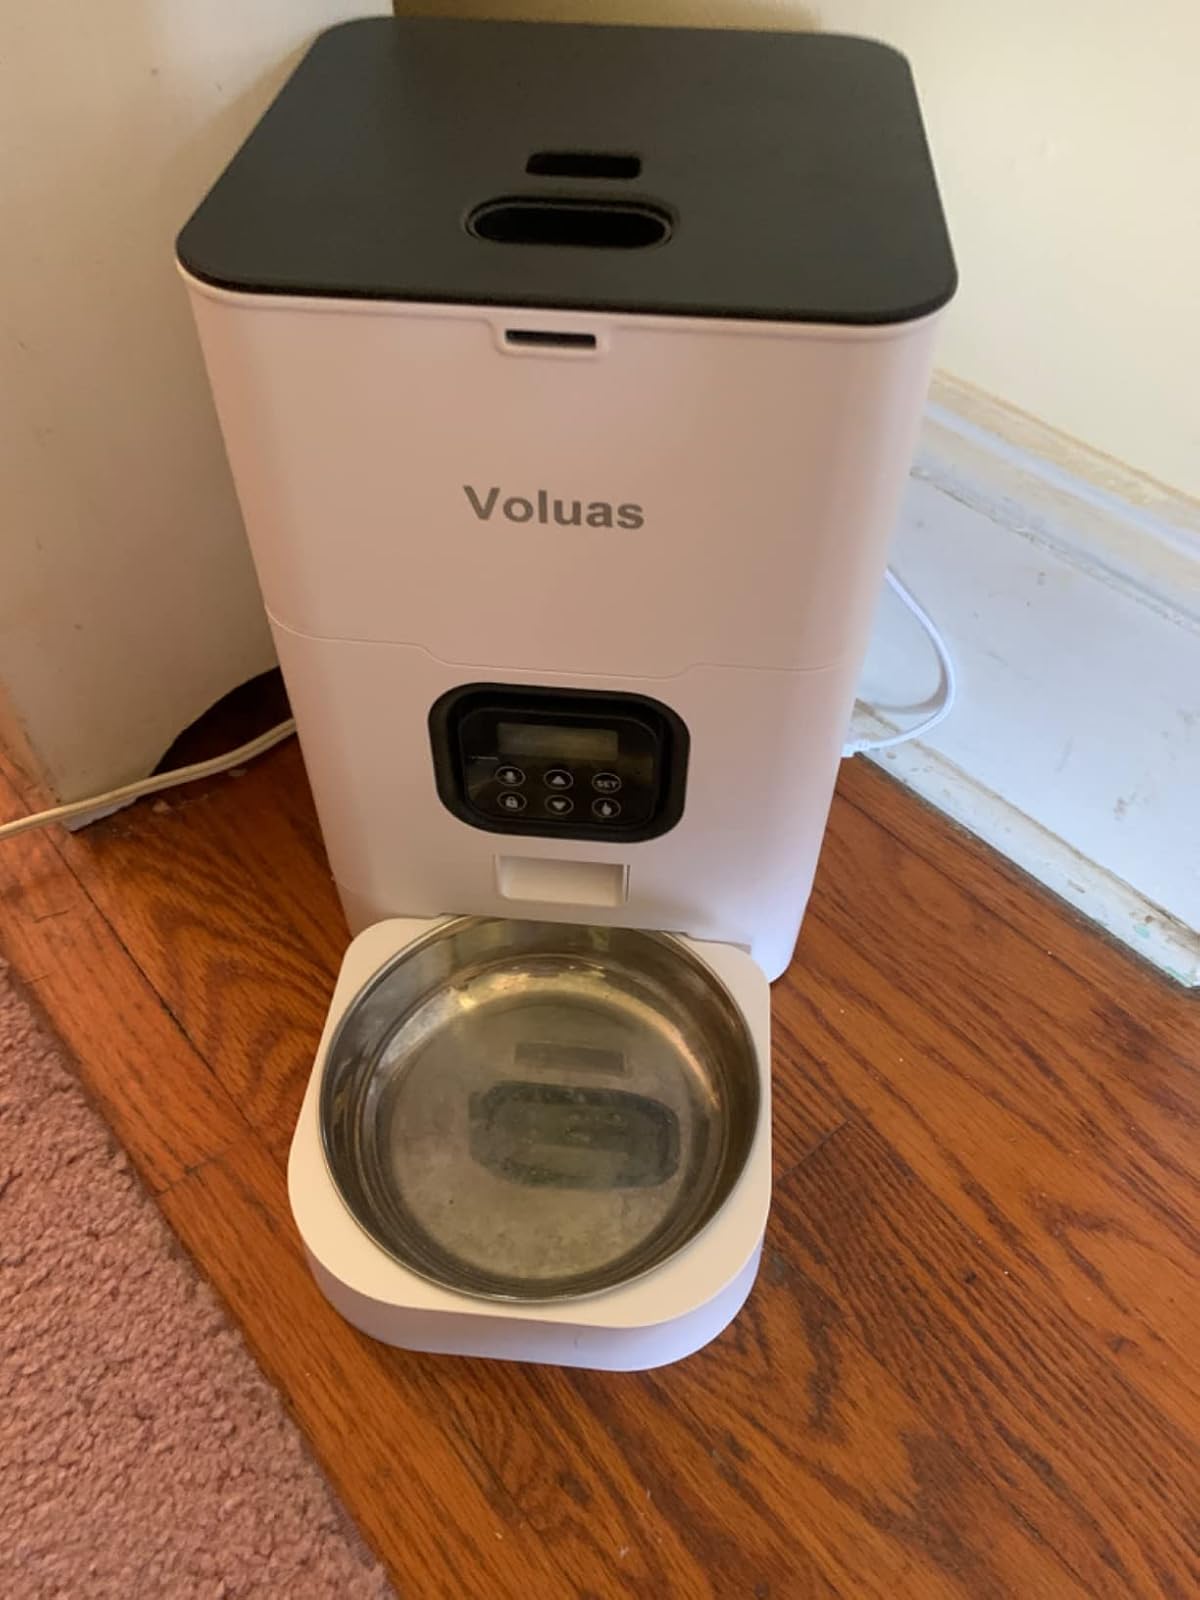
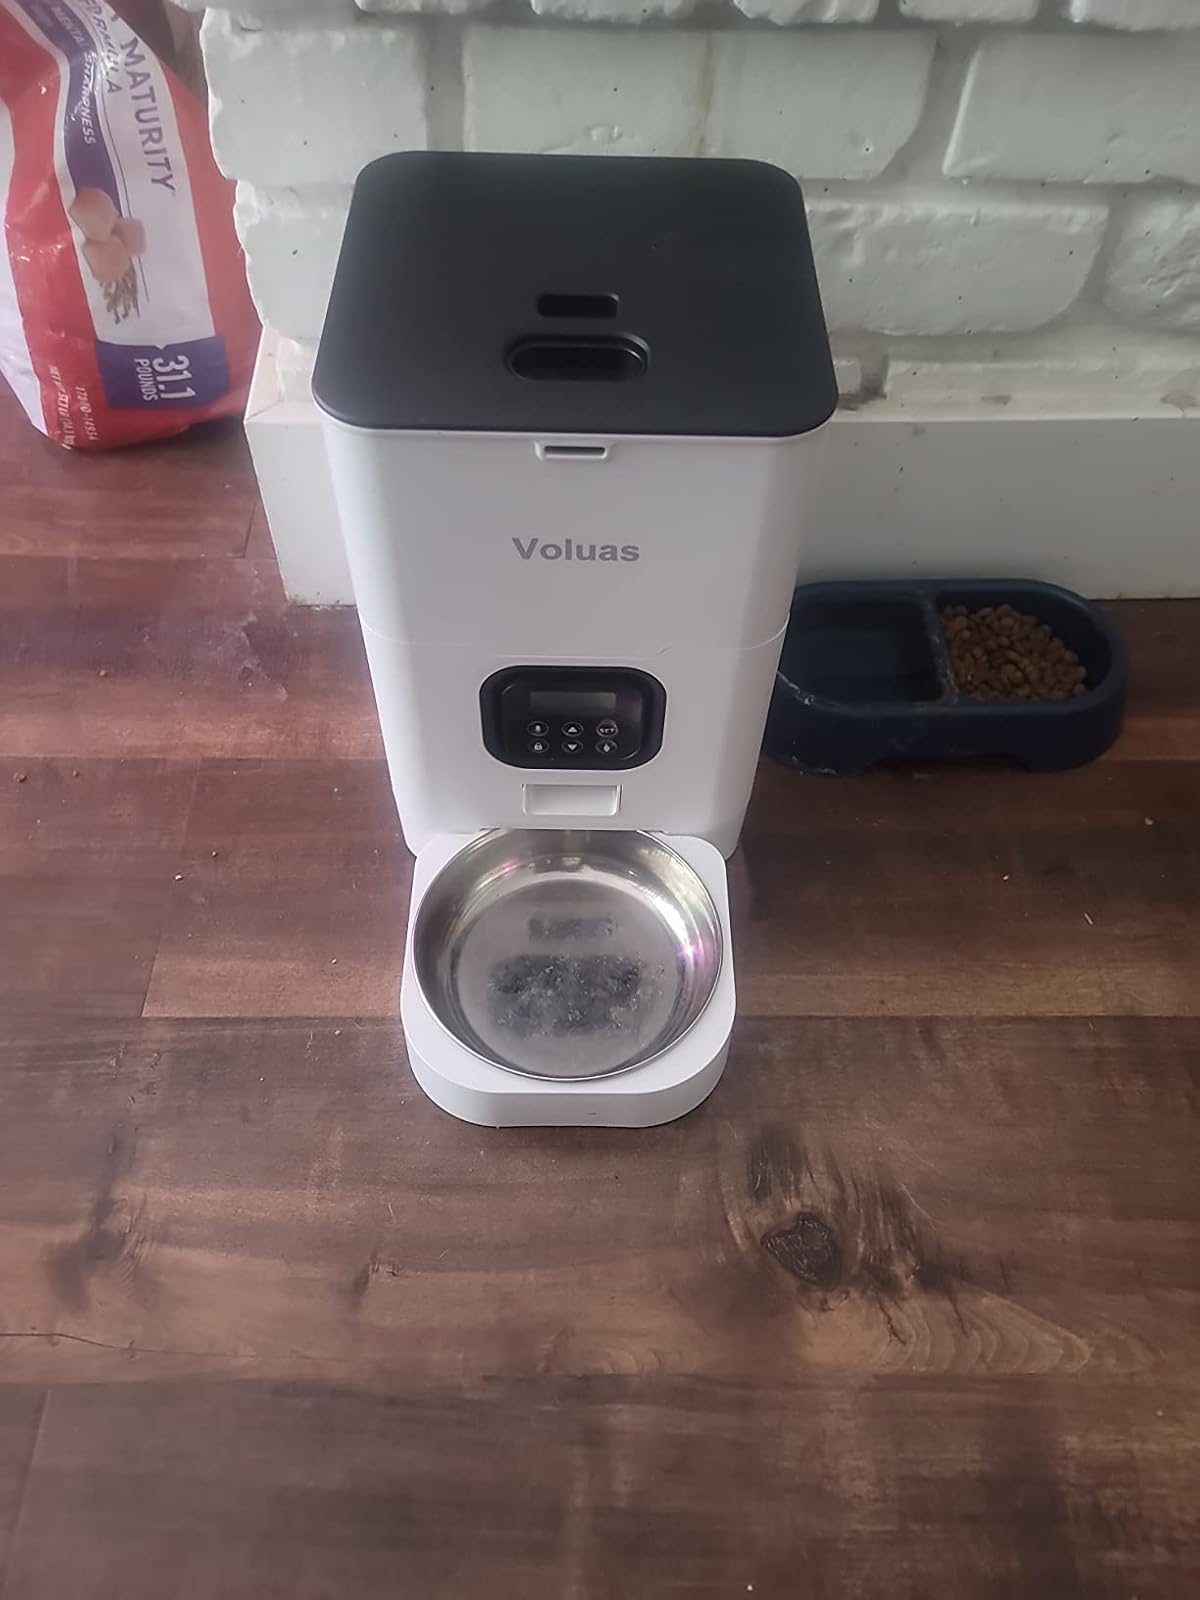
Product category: items_feeder
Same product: yes